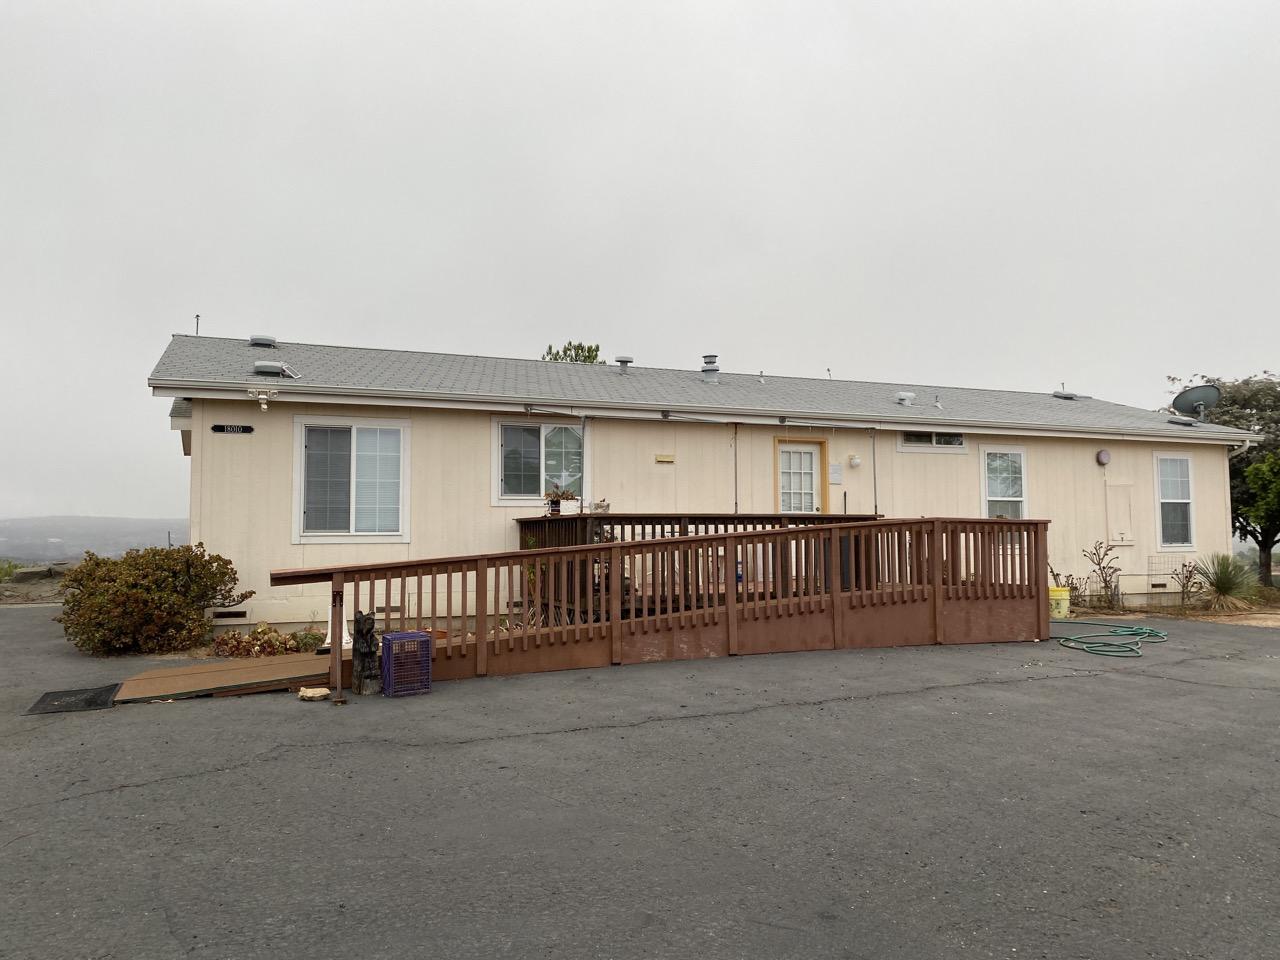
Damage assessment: no_damage